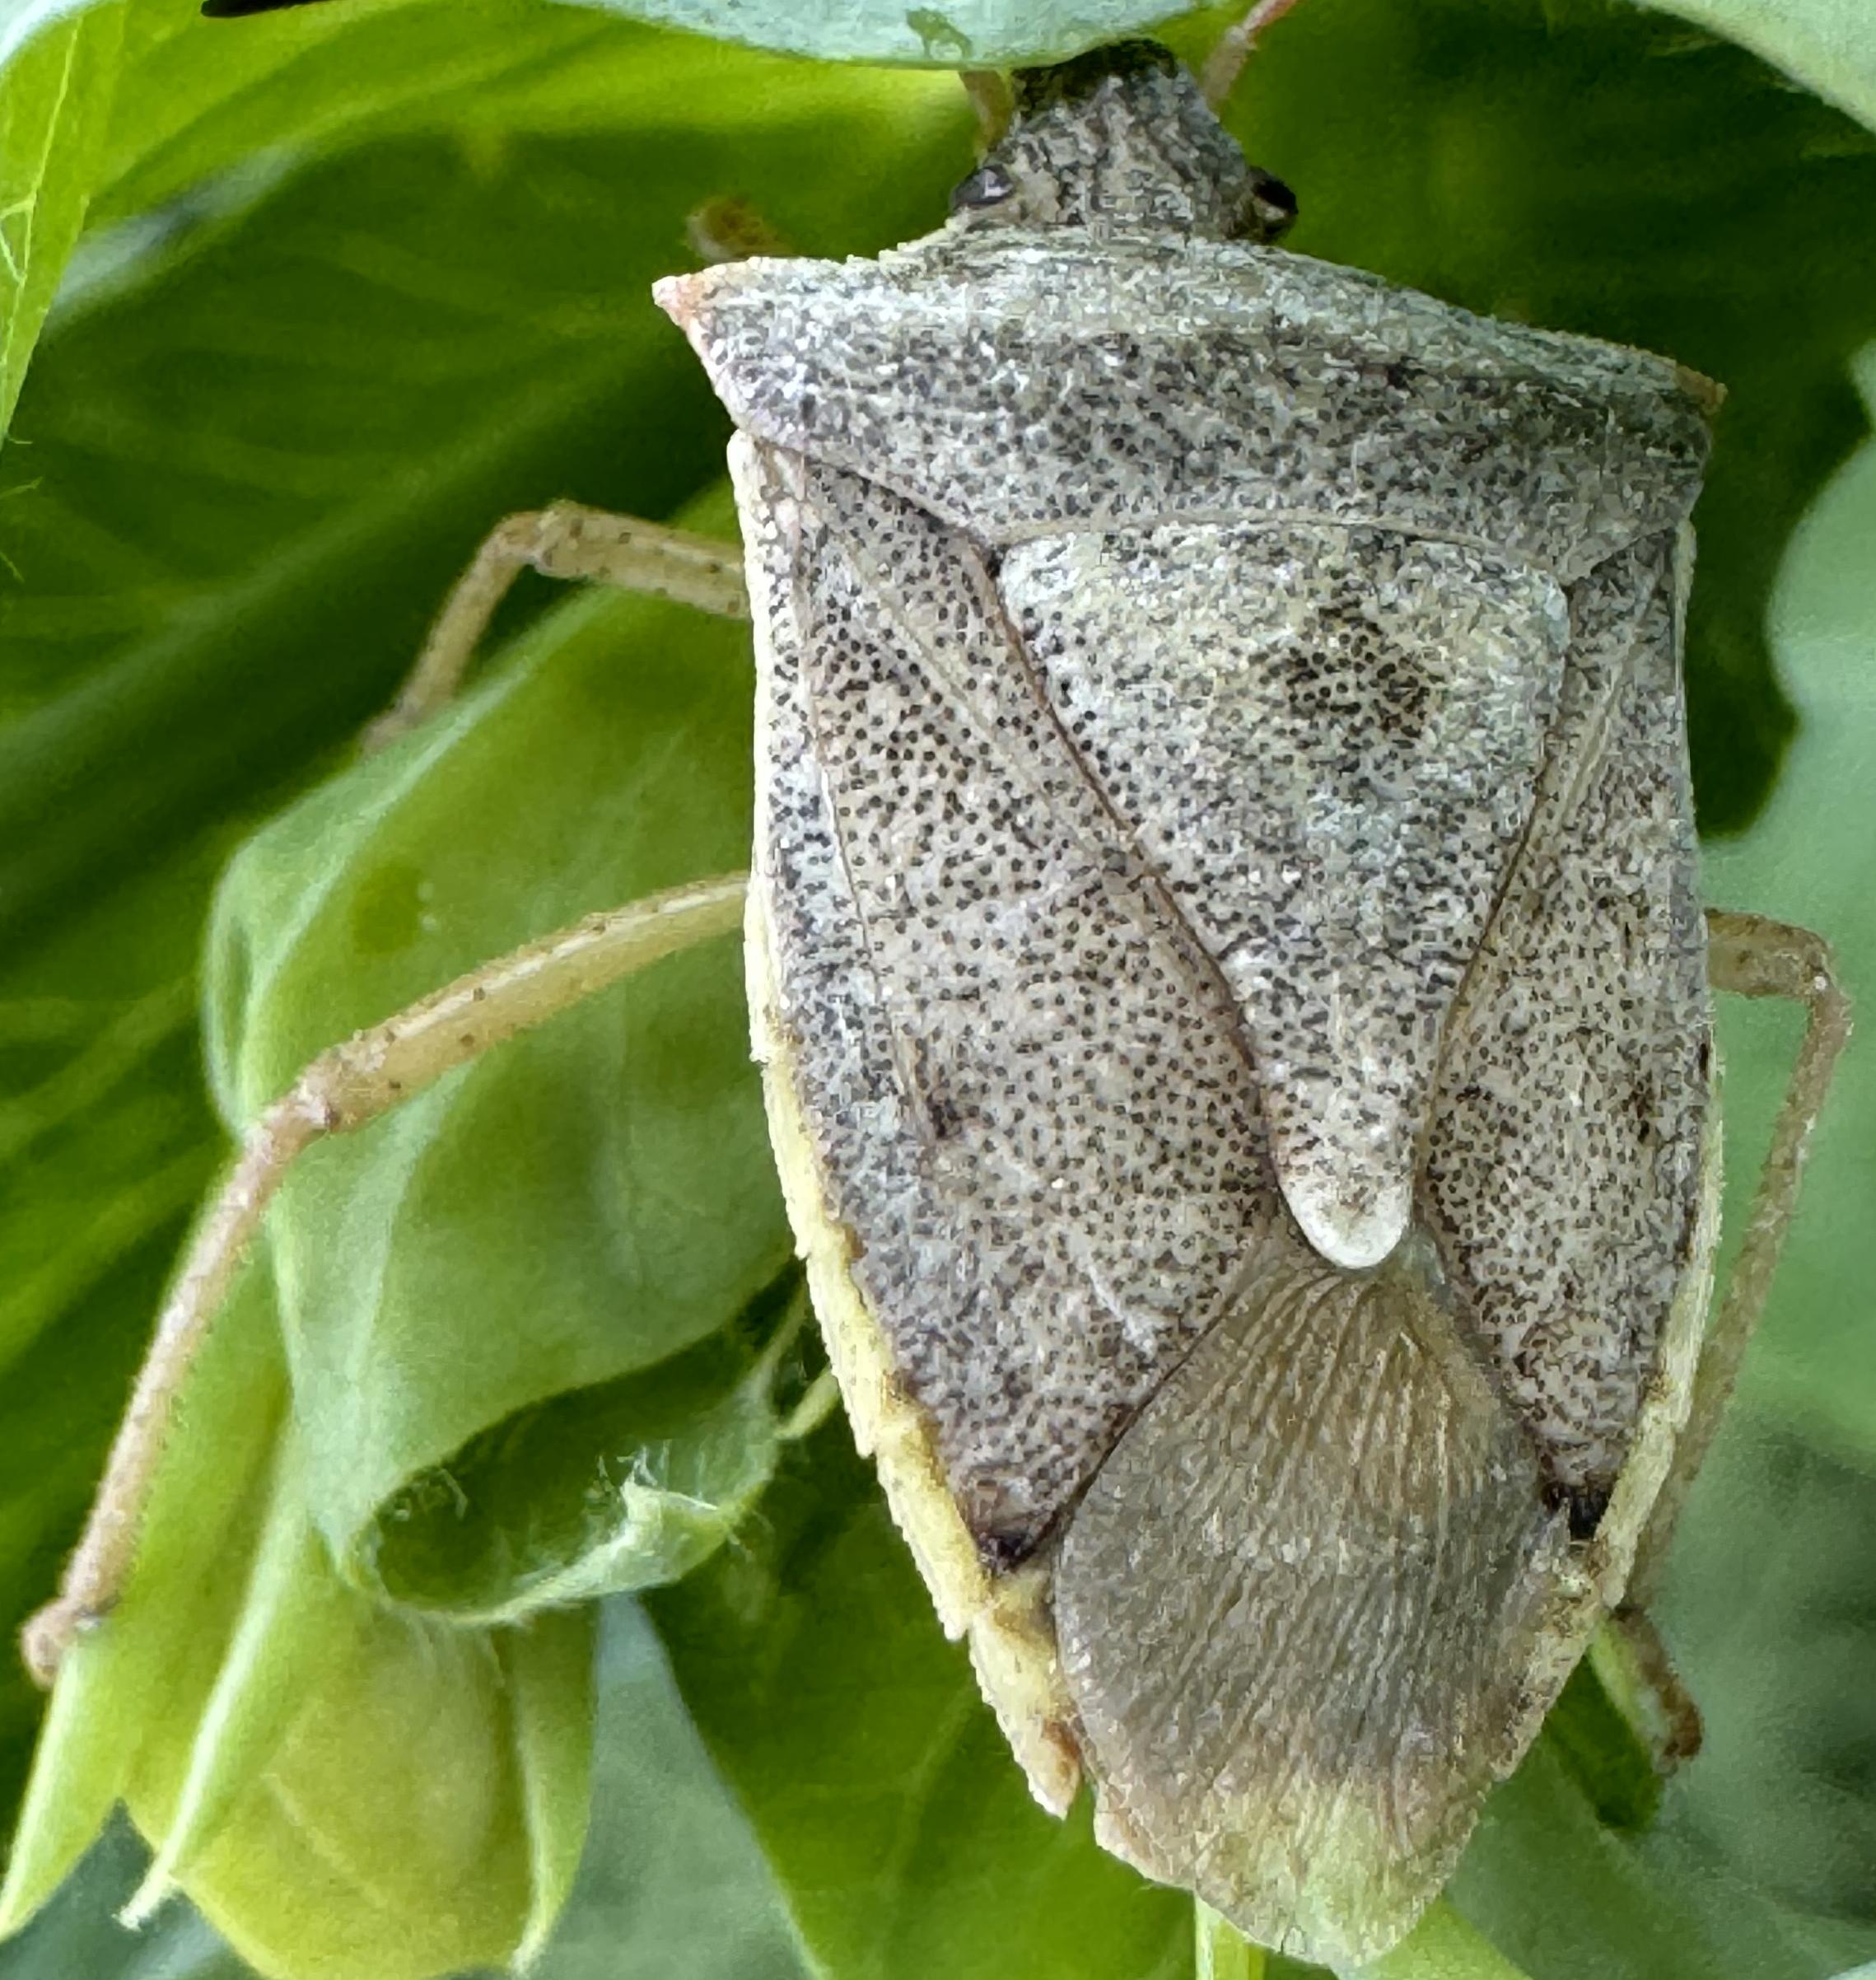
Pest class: stink_bug